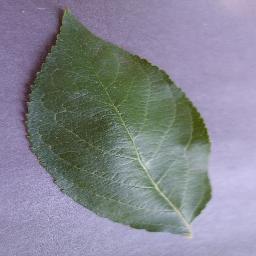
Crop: apple
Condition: healthy